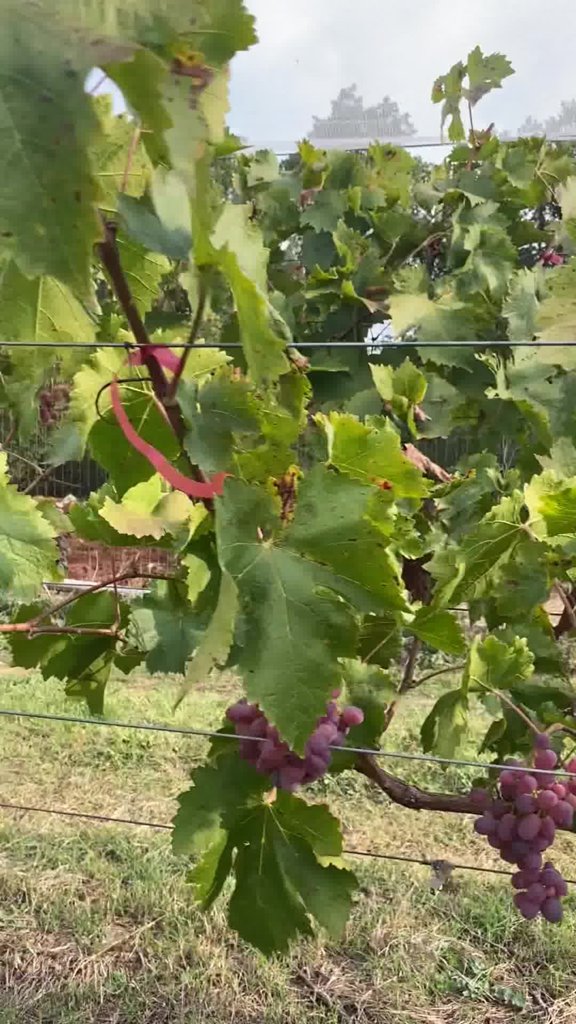
Berries visible: 52
Grape clusters: 2